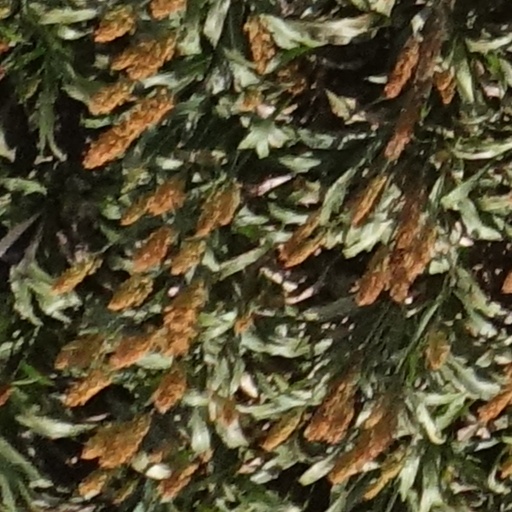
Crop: sorghum